The Mikado

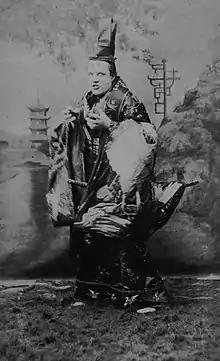
Temple as the Mikado

The Japanese were ambivalent toward "The Mikado" for many years. Some Japanese critics saw the depiction of the title character as a disrespectful representation of the revered Meiji Emperor; Japanese theatre was prohibited from depicting the emperor on stage. Japanese Prince Komatsu Akihito, who saw an 1886 production in London, took no offence. When Prince Fushimi Sadanaru made a state visit in 1907, the British government banned performances of "The Mikado" from London for six weeks, fearing that the play might offend him – a manoeuvre that backfired when the prince complained that he had hoped to see "The Mikado" during his stay. A Japanese journalist covering the prince's stay attended a proscribed performance and confessed himself "deeply and pleasingly disappointed." Expecting "real insults" to his country, he had found only "bright music and much fun."